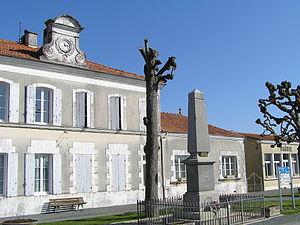
mairie, monument aux morts et ancienne école de Haimps
Haimps est une commune du Sud-Ouest de la France située dans le département de la Charente-Maritime.